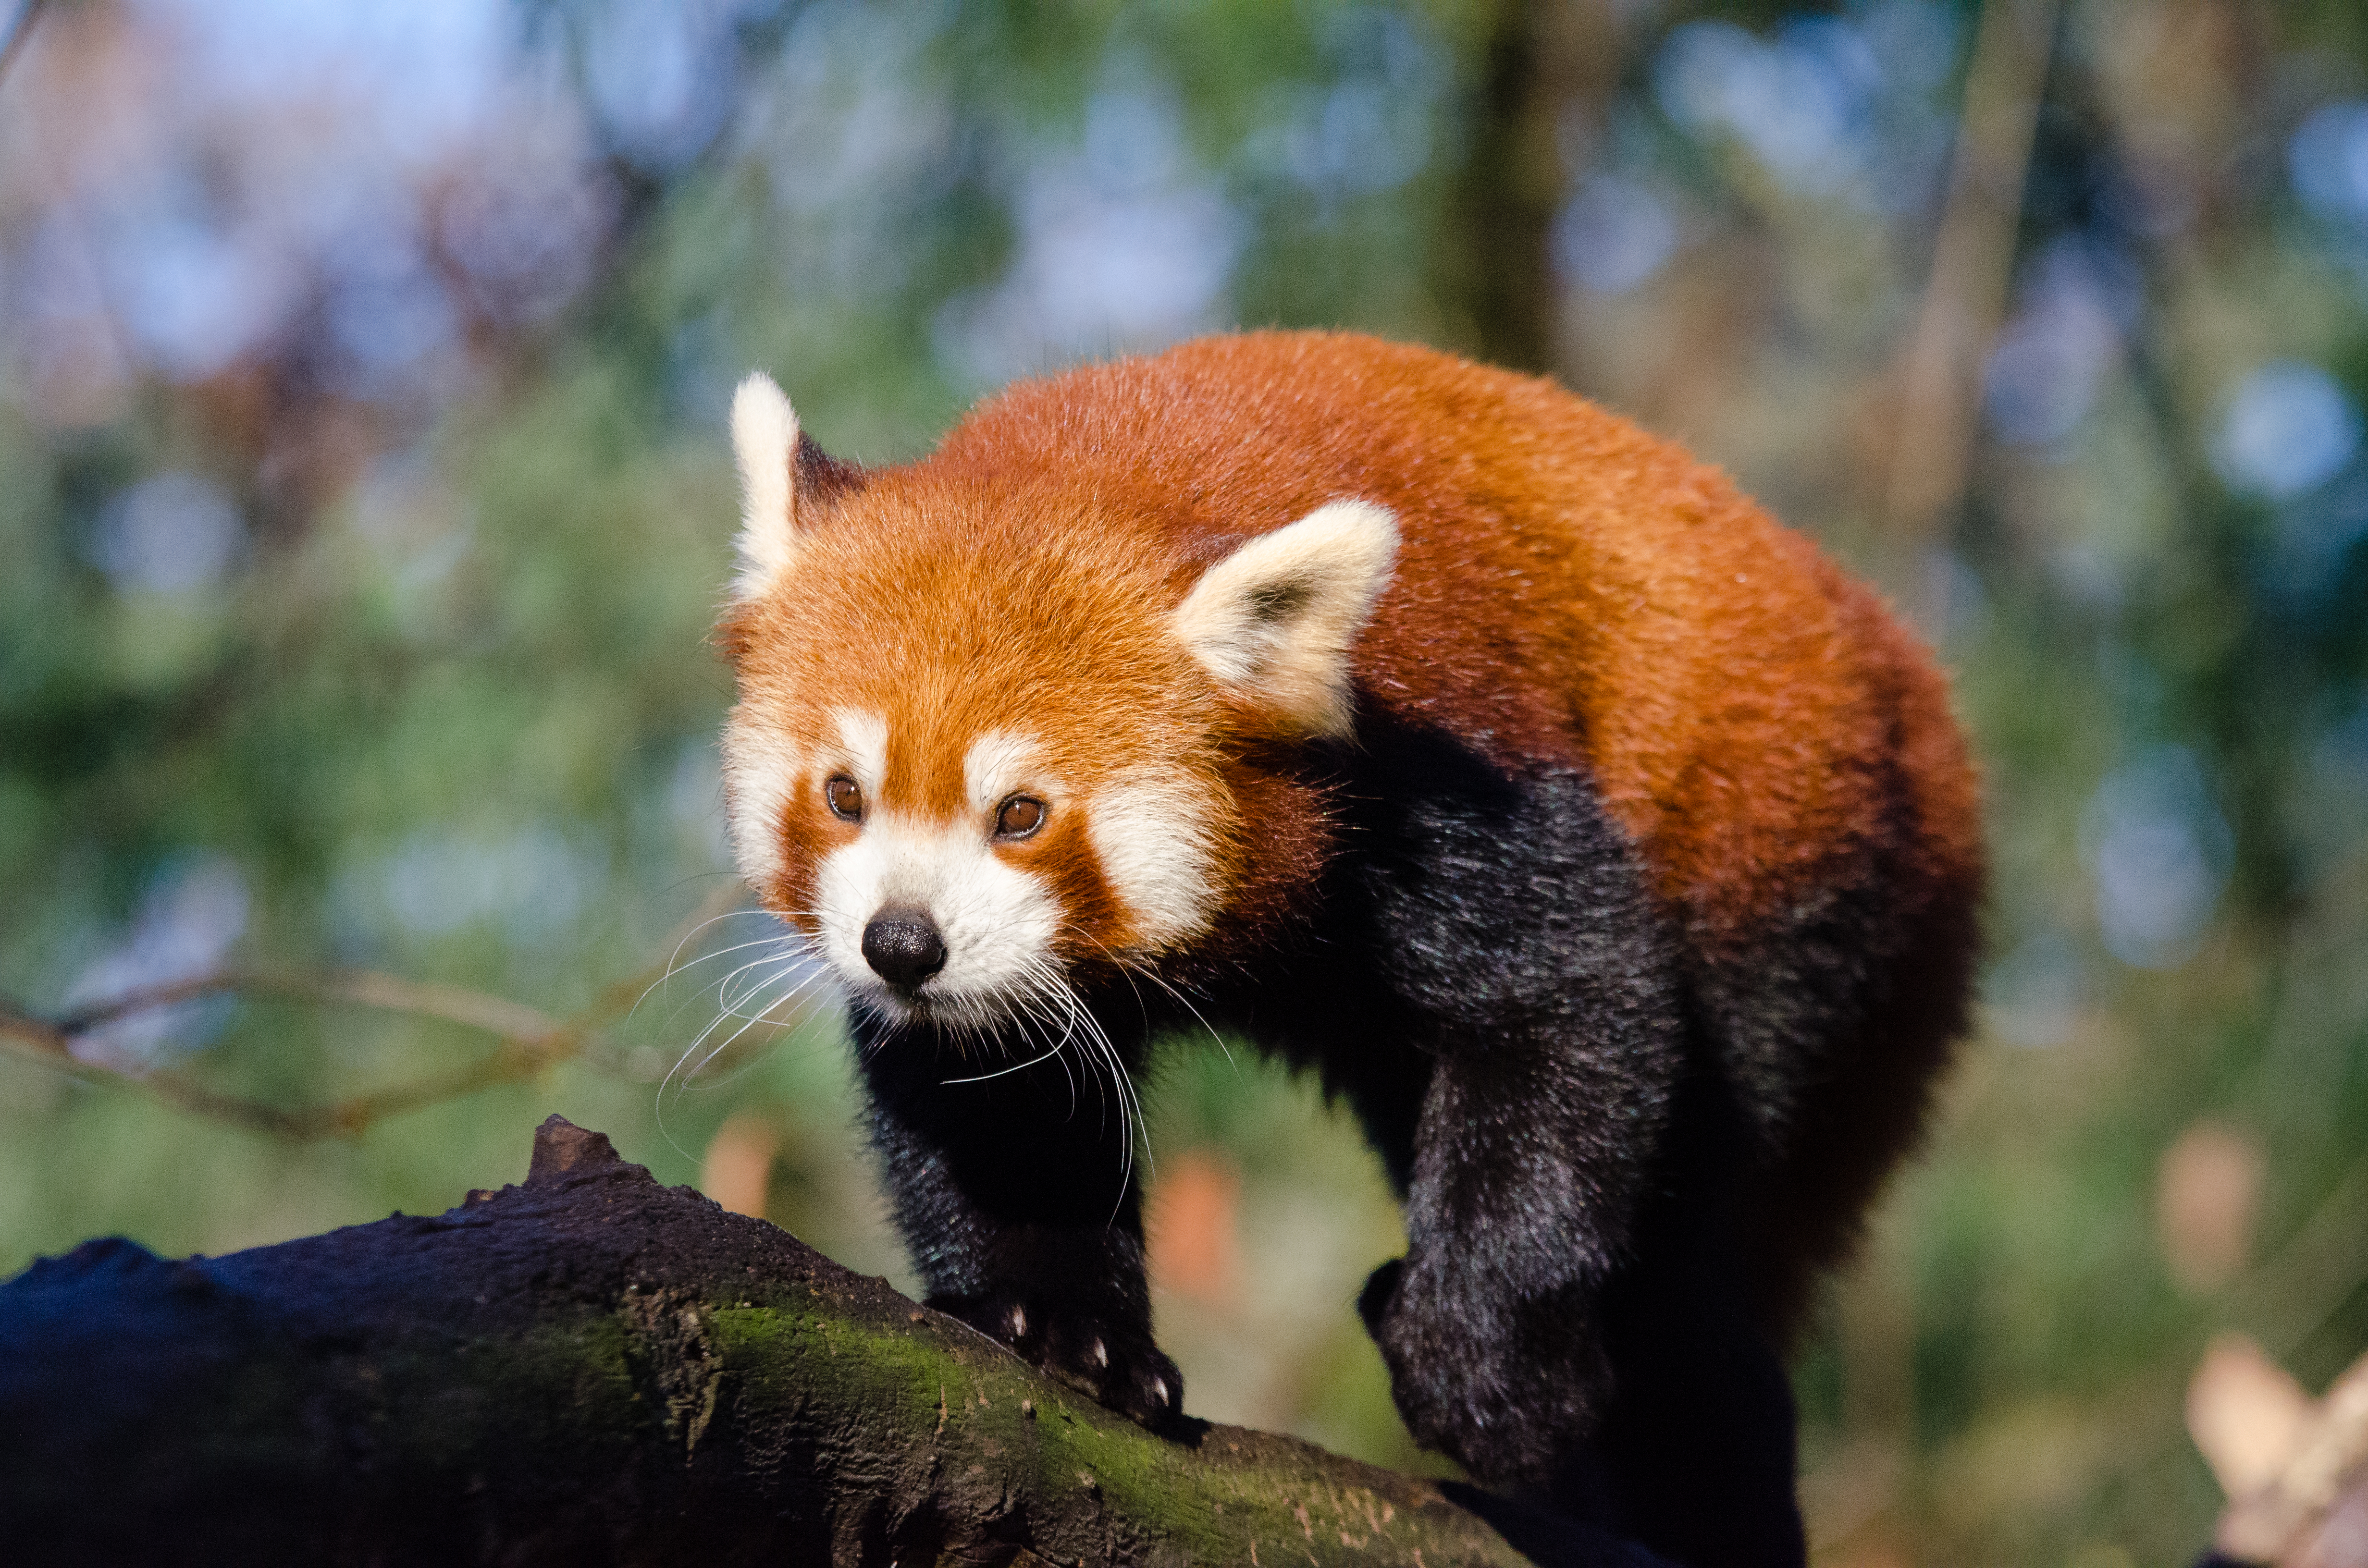
tree, nature, bokeh, blur, field, vintage, sweet, feet, animal, cute, female, wildlife, zoo, fur, orange, young, spring, green, high, red, foot, mammal, nikon, fauna, red panda, panda, 2015, face, nose, paw, tail, animals, ears, endangered, vertebrate, germany, deutschland, frhling, natur, paws, tier, depth, iso, ss, depthoffield, fell, grn, gesicht, baum, adorable, bamboo, d7000, roter, kleiner, niedlich, sues, suess, species, bedrohte, tierart, tierpark, weiblich, jungtier, jung, ohren, schwanz, nase, bedroht, ailurus, fulgens, mozilla, firefox, wochenende, weekend